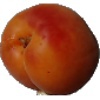
Label: apricot